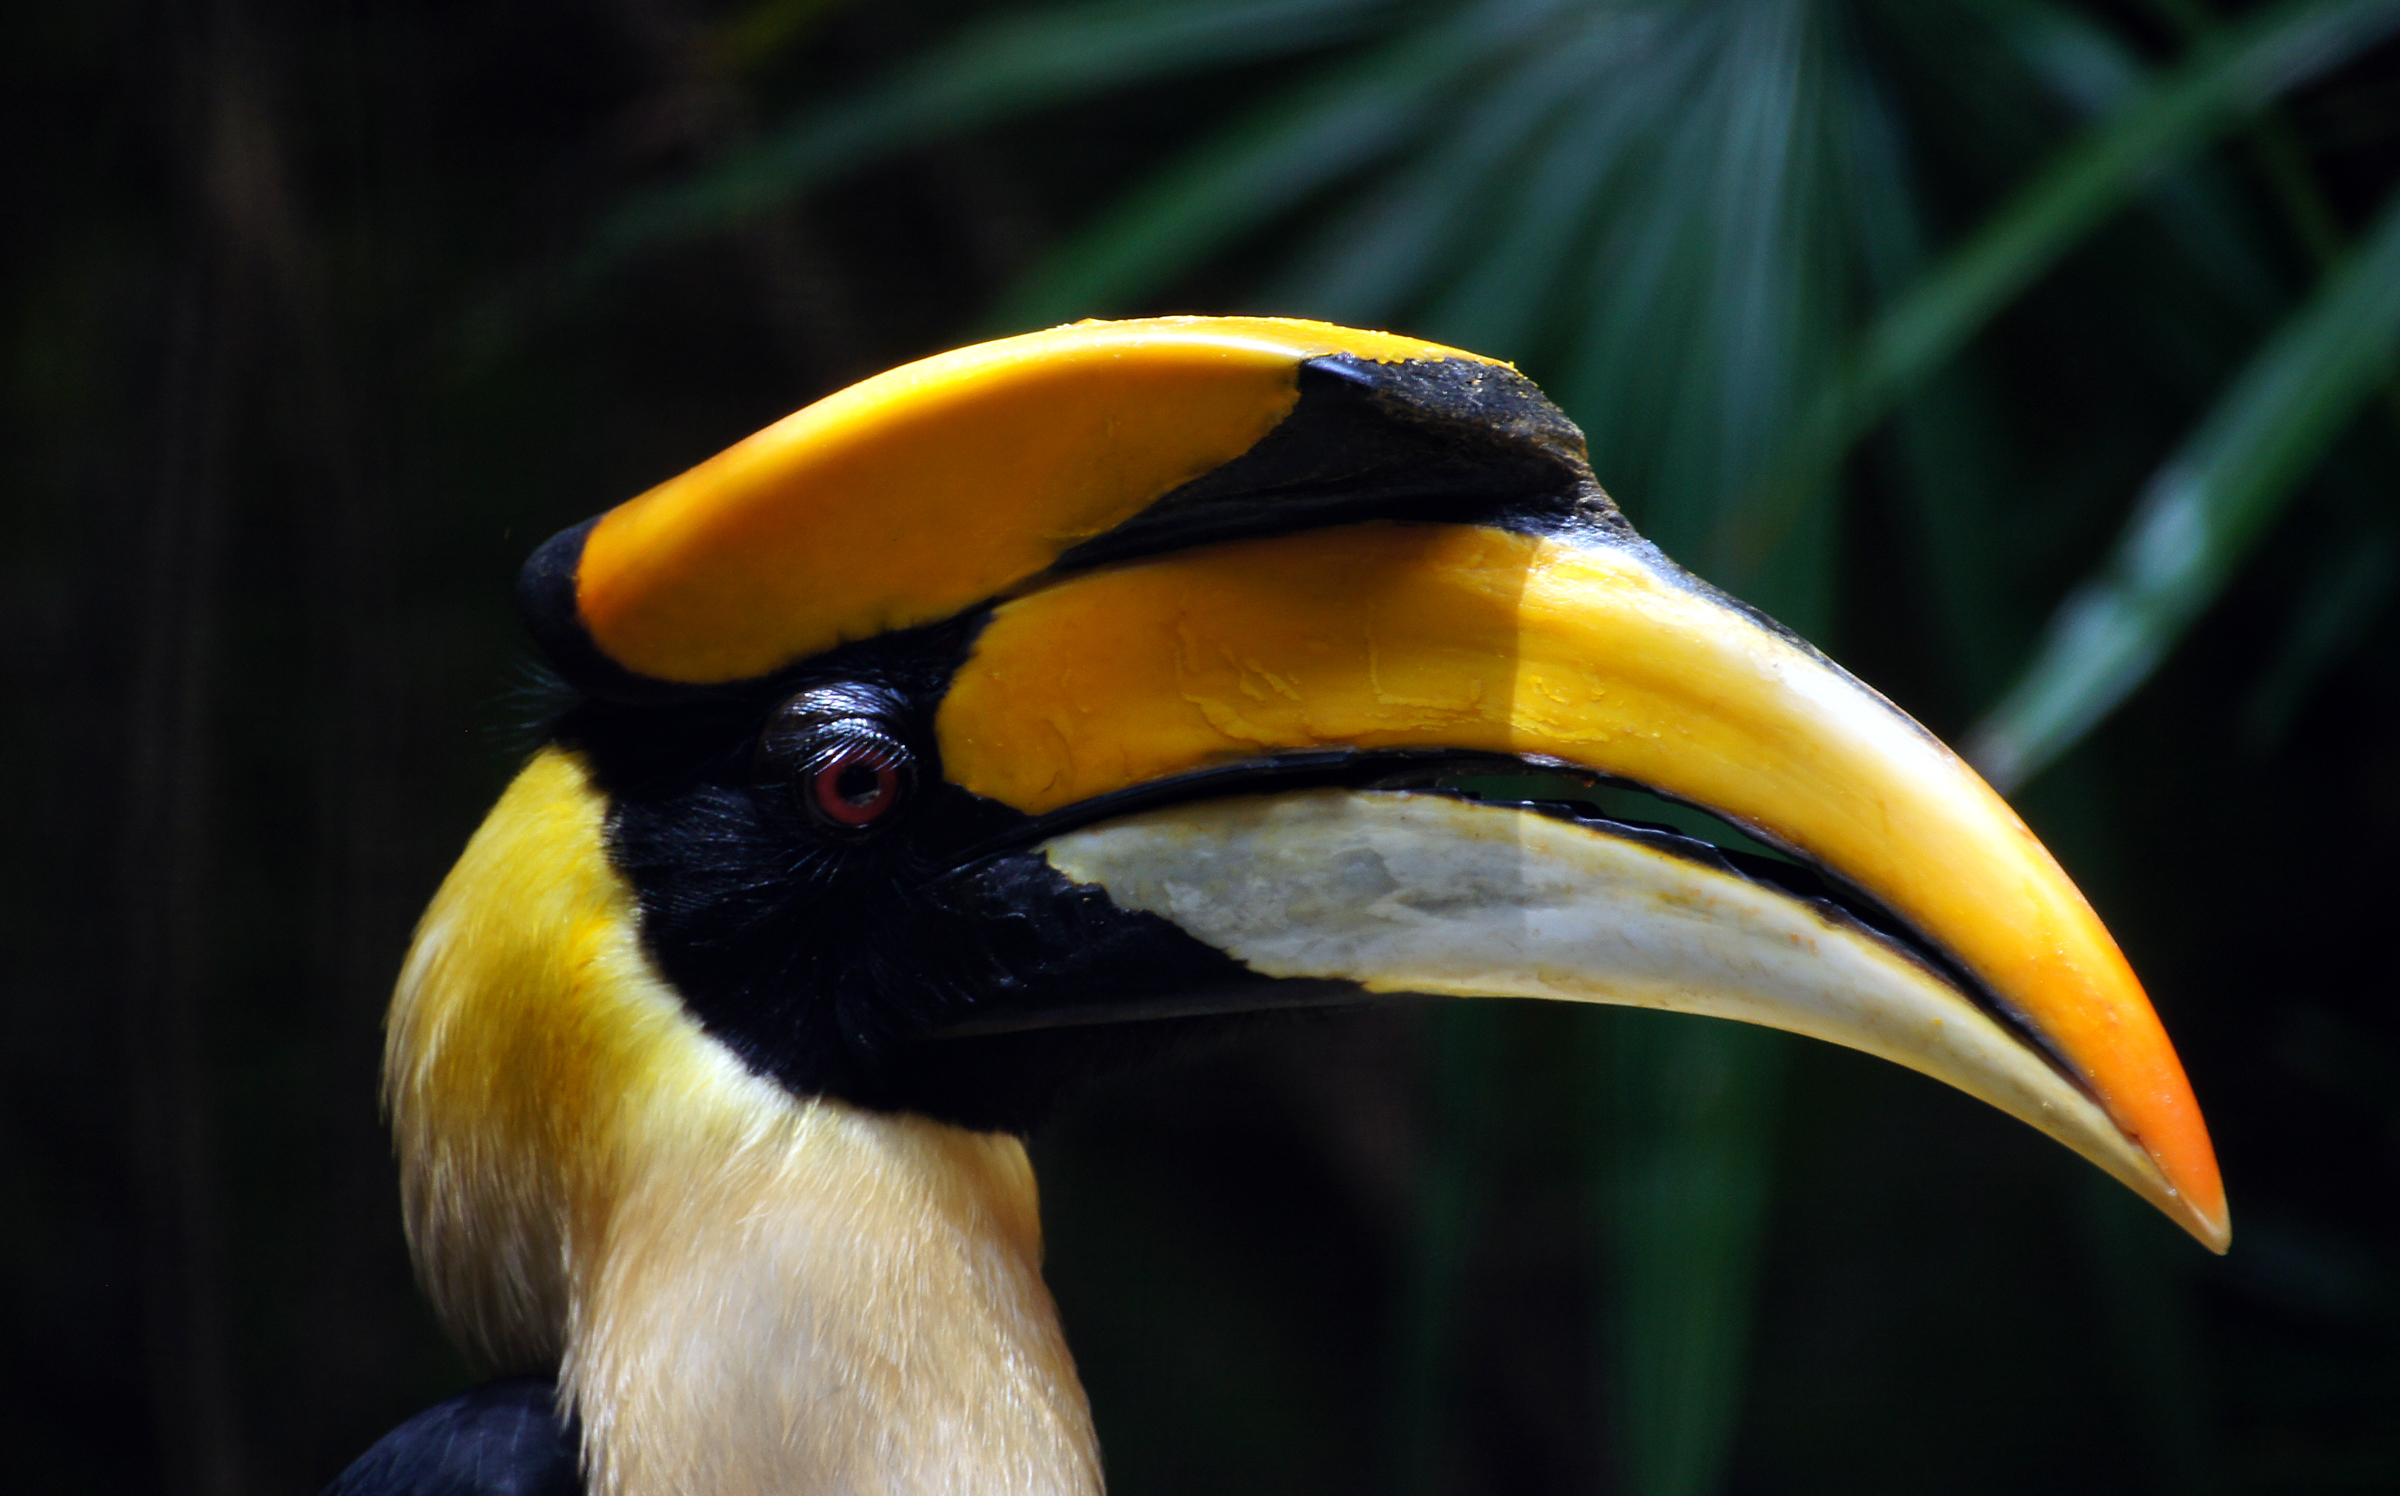
nature, bird, flower, wildlife, zoo, beak, yellow, fauna, close up, birds, vertebrate, parrot, flickrsbestcreatures, sonydslra580, hornbill, tamron18270, lankawibirdpark, largebeak, toucan, macro photography, coraciiformes, old world flycatcher, perching bird, piciformes